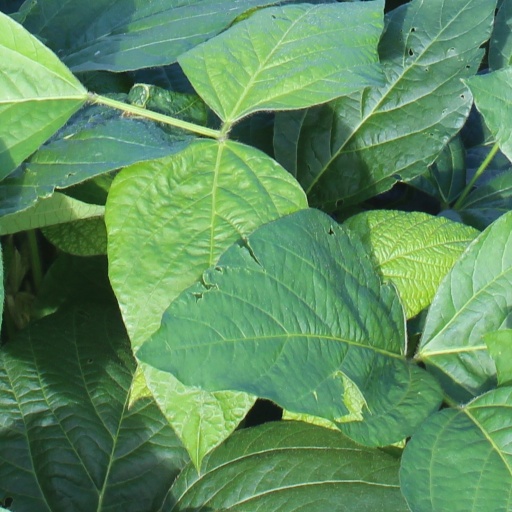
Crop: soybean